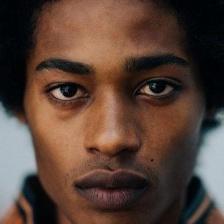
Label: faces